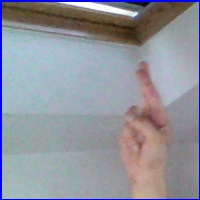
Letra: R